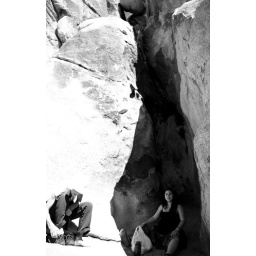
lunch in the rocks of joshua tree